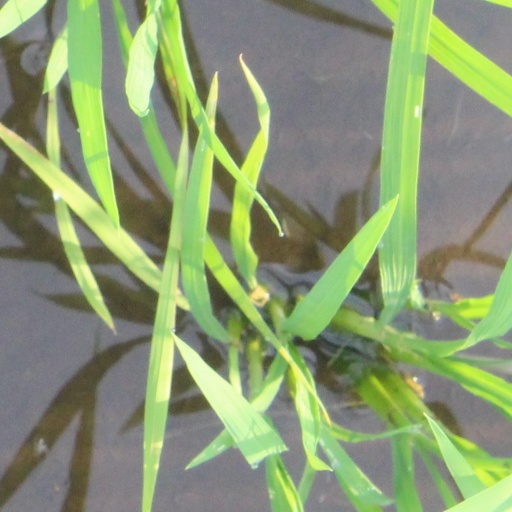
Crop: rice